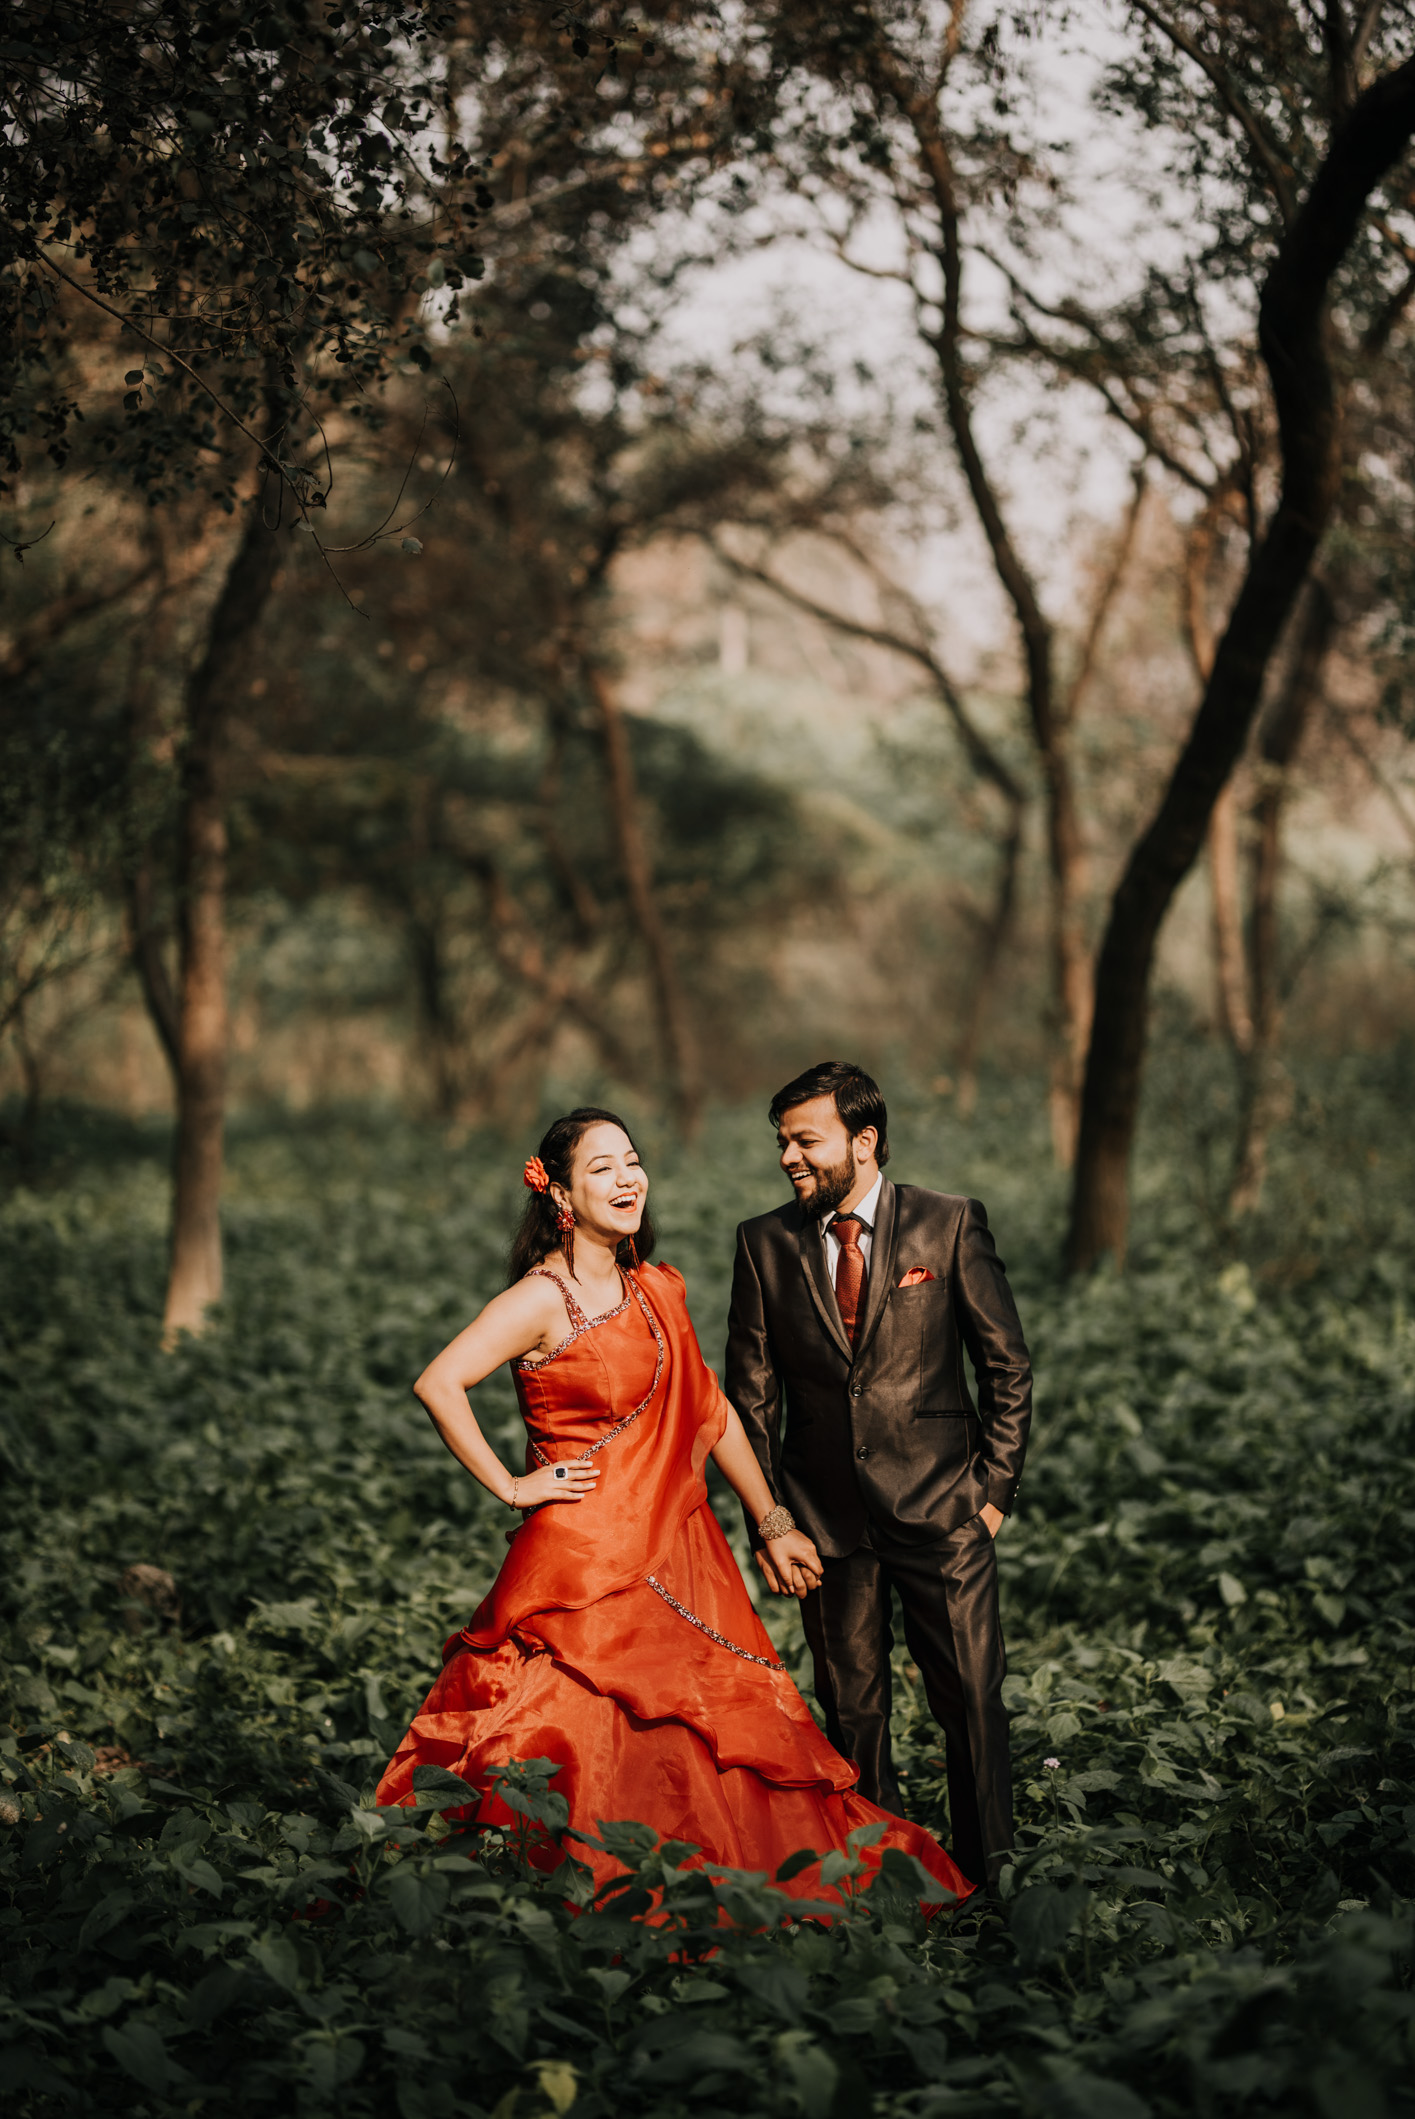
prewedding, forest, love, smile, shashankimages, engagement, People in nature, photograph, nature, red, natural environment, tree, dress, natural landscape, beauty, photography, woodland, fashion, leaf, plant, branch, autumn, photo shoot, romance, formal wear, gown, flash photography, gesture